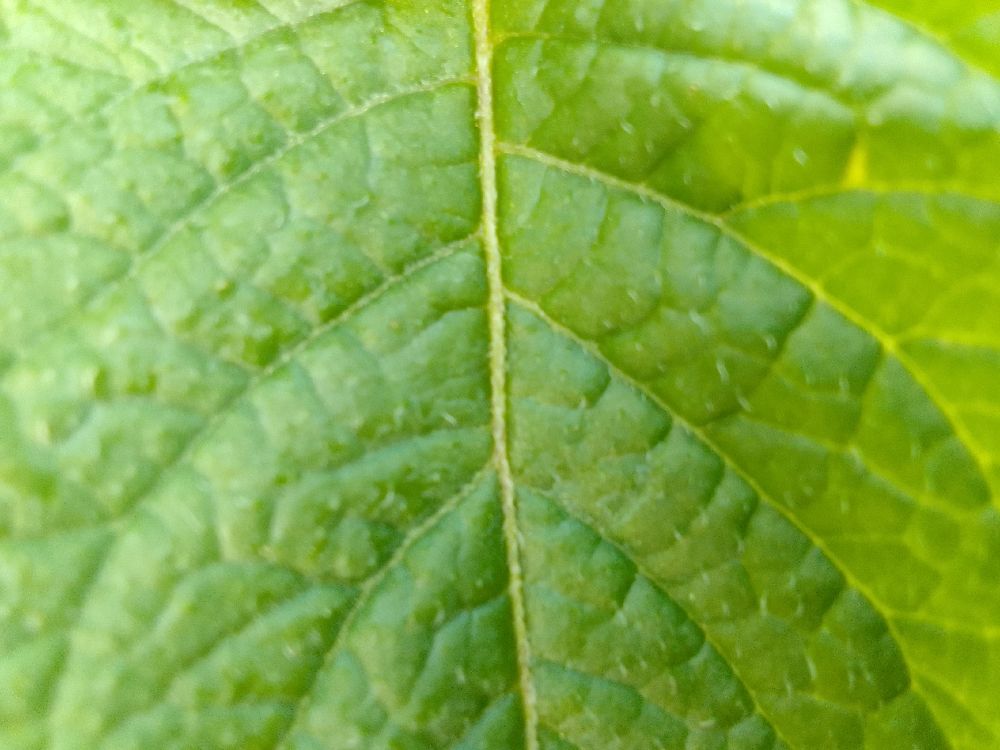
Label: Healthy